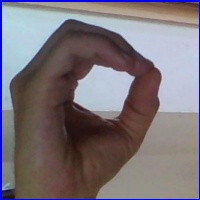
Letra: O